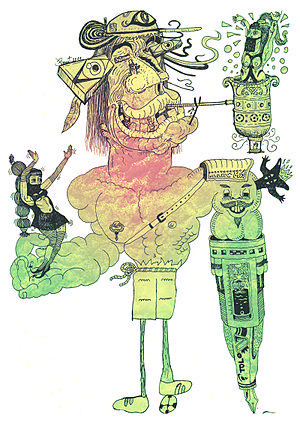
Le cadavre exquis est un jeu graphique ou d'écriture collectif inventé par les surréalistes, en particulier Jacques Prévert et Yves Tanguy, vers 1925.